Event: Nepal Earthquake
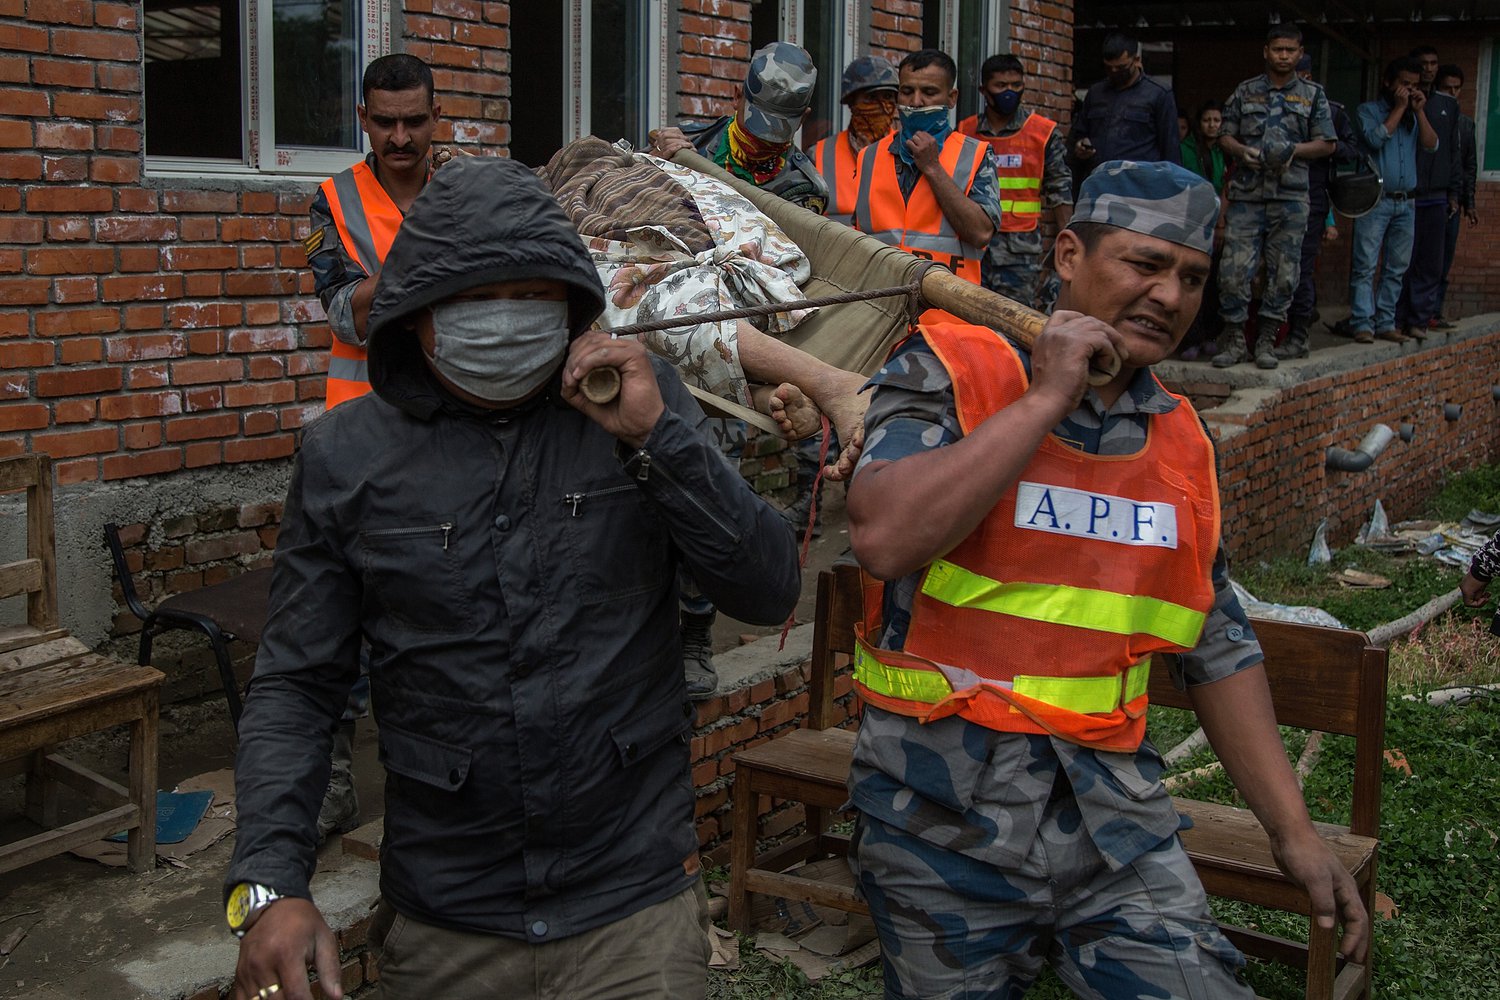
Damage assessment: no_damage